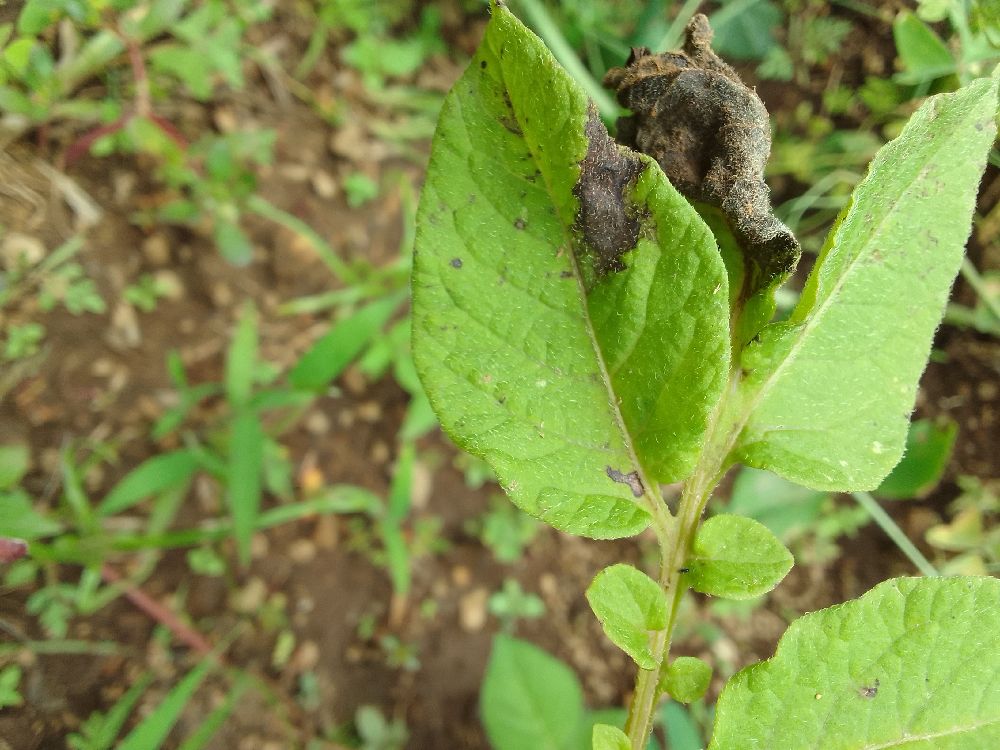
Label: Late blight